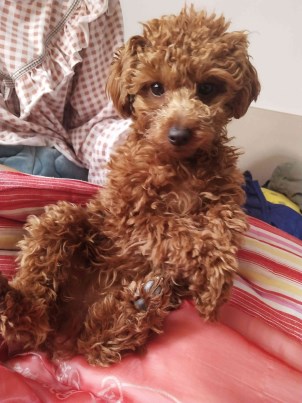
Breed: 7449-n000128-teddy